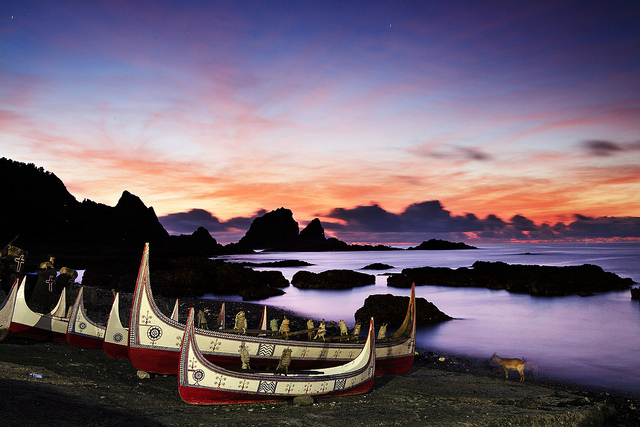
user: Given an image and a question. Answer the question in a short answer. Question: What time of the day is it? Short Answer:
assistant: even